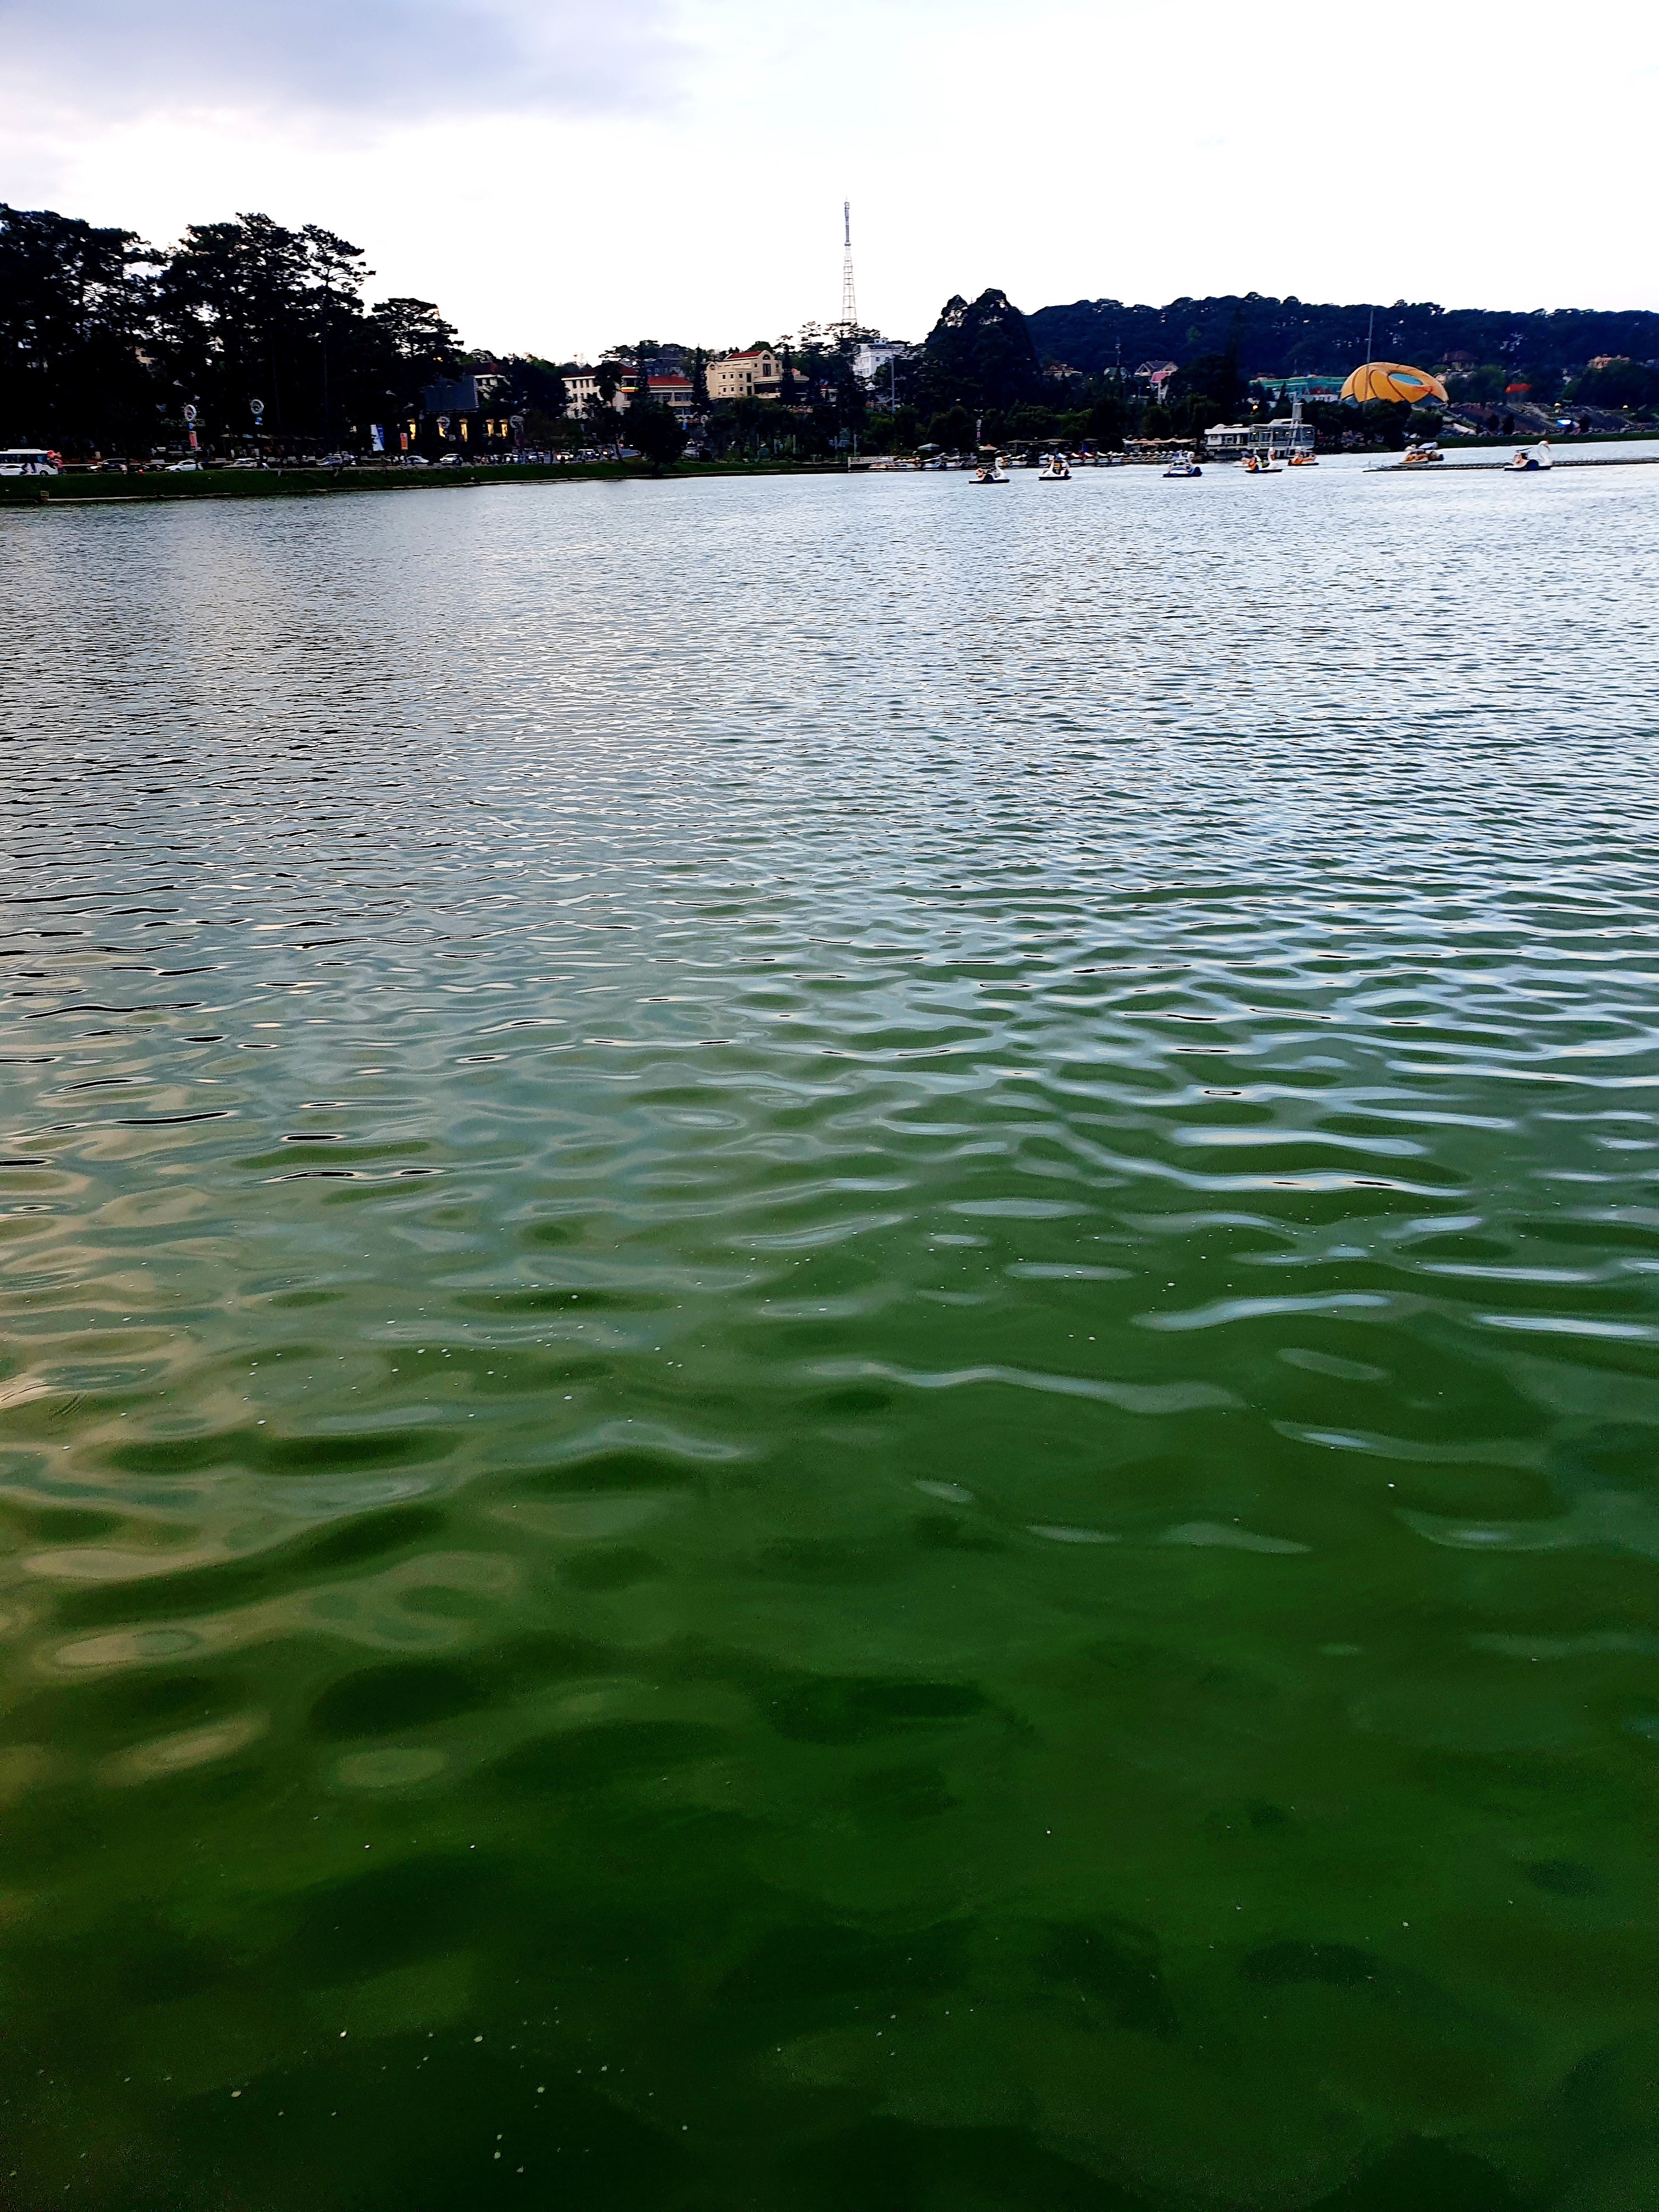
user: text: Màu chủ đạo của mặt nước ở gần nhất trong ảnh là gì?
assistant: text: Xanh lá cây.

user: text: Trong ảnh có bao nhiêu chiếc thuyền đạp hình con thiên nga đang di chuyển trên hồ?
assistant: text: Hai.

user: text: Hồ trong ảnh có tên gọi là gì?
assistant: text: Hồ Xuân Hương.

user: text: Phong cách kiến trúc của một số tòa nhà ven Hồ Xuân Hương trong ảnh thường gợi nhớ đến ảnh hưởng văn hóa từ thời kỳ nào của Việt Nam?
assistant: text: Thời Pháp thuộc.

user: text: Hồ Xuân Hương thuộc thành phố nào của Việt Nam, và ngọn tháp cao nổi bật trên đồi phía xa là công trình gì?
assistant: text: Hồ Xuân Hương thuộc thành phố Đà Lạt. Ngọn tháp cao đó là Tháp truyền hình Đà Lạt.